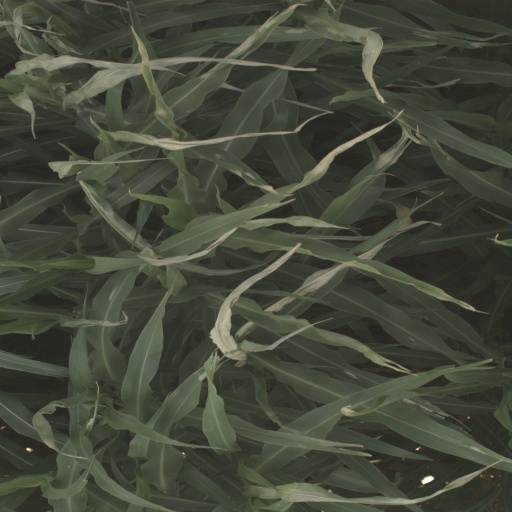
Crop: sorghum